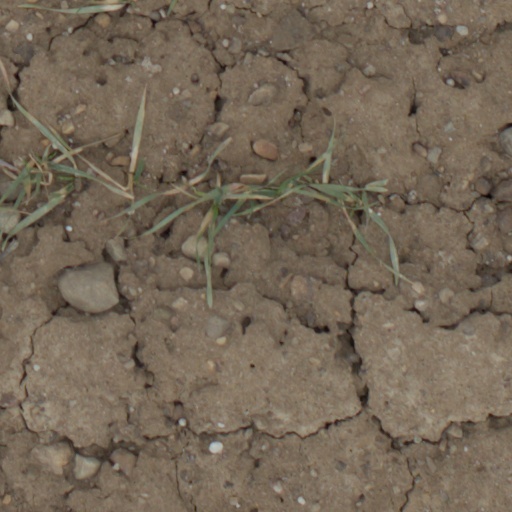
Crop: wheat